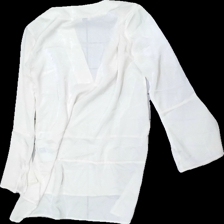
View: back
Type: Shirt
Category: Ladies
Brand: Nly Trend
Colors: Beige
Material: 100% polyester
Cut: Regular
Size: 34
Season: All
Price range: 50-100
Recommended usage: Reuse